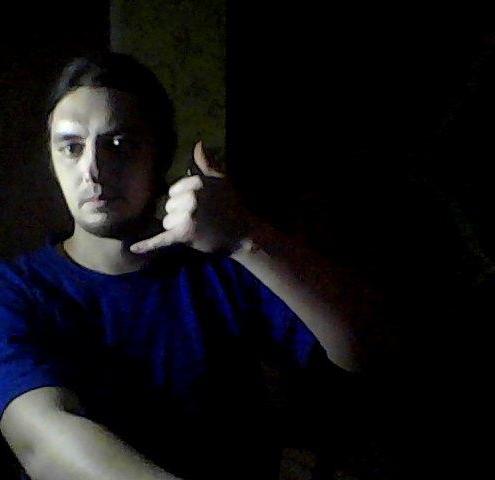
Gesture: call